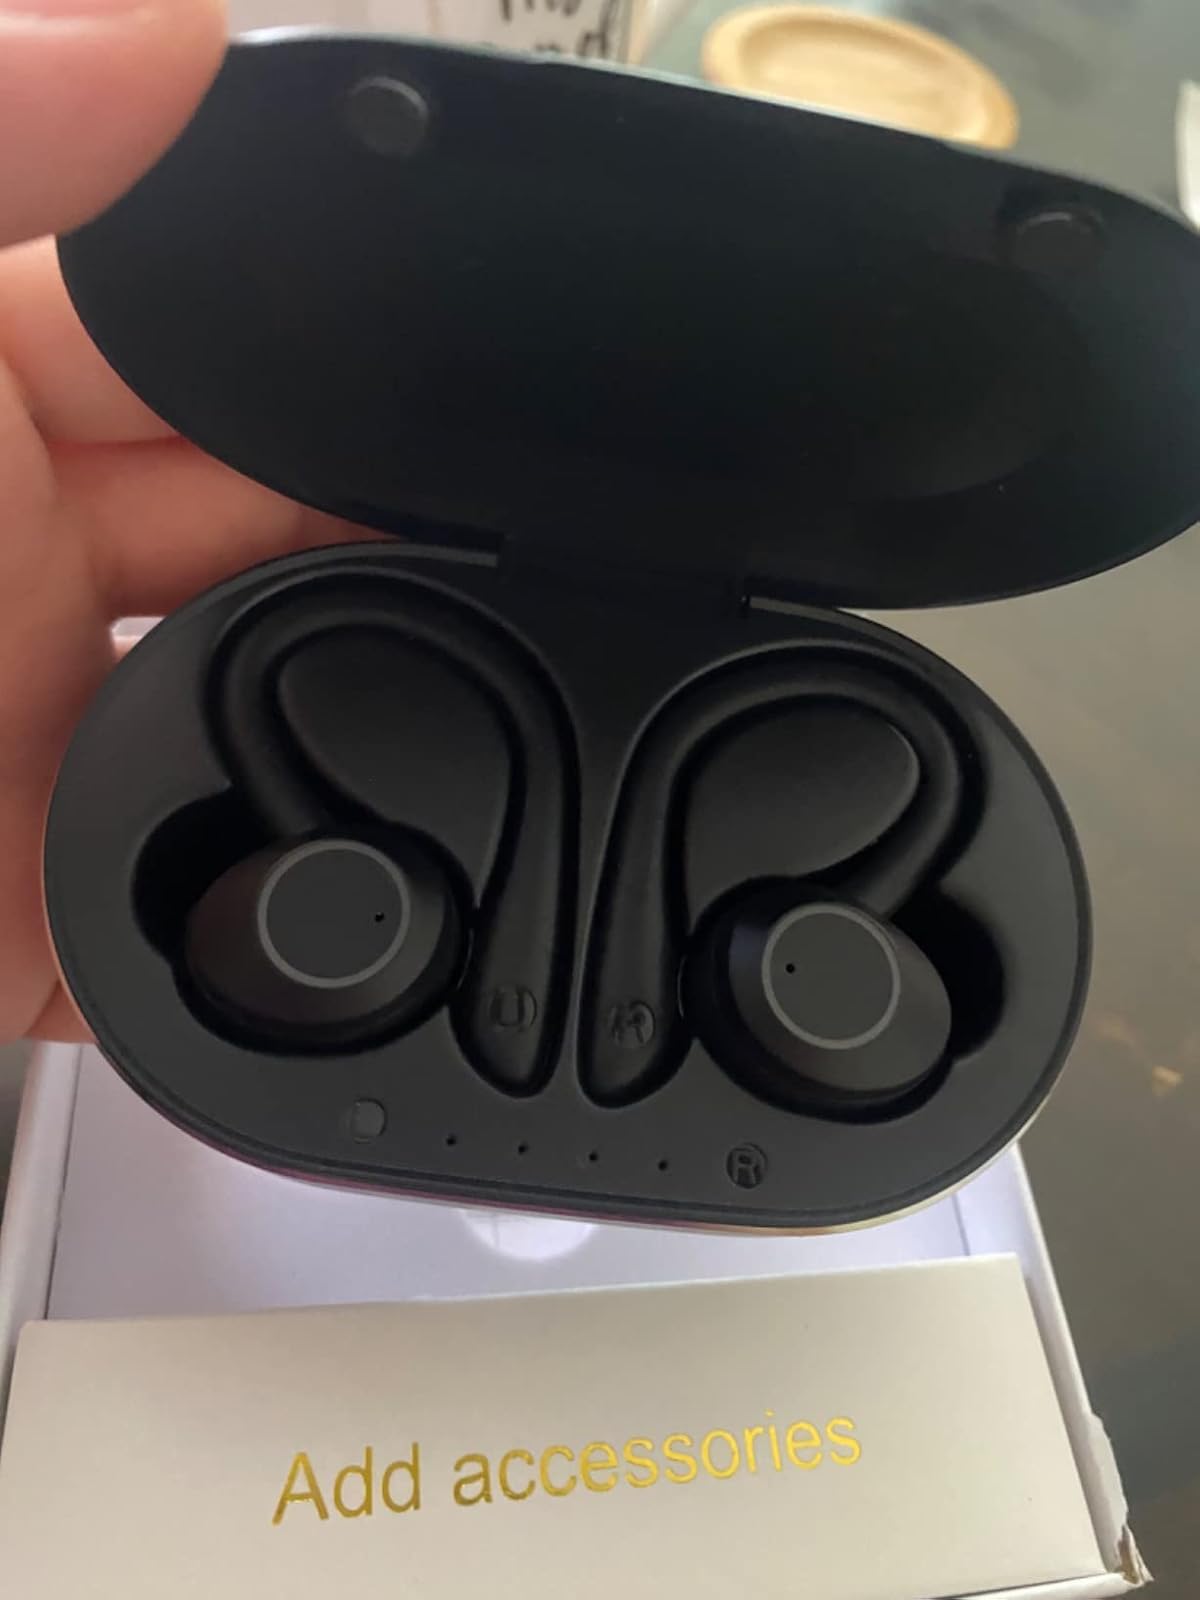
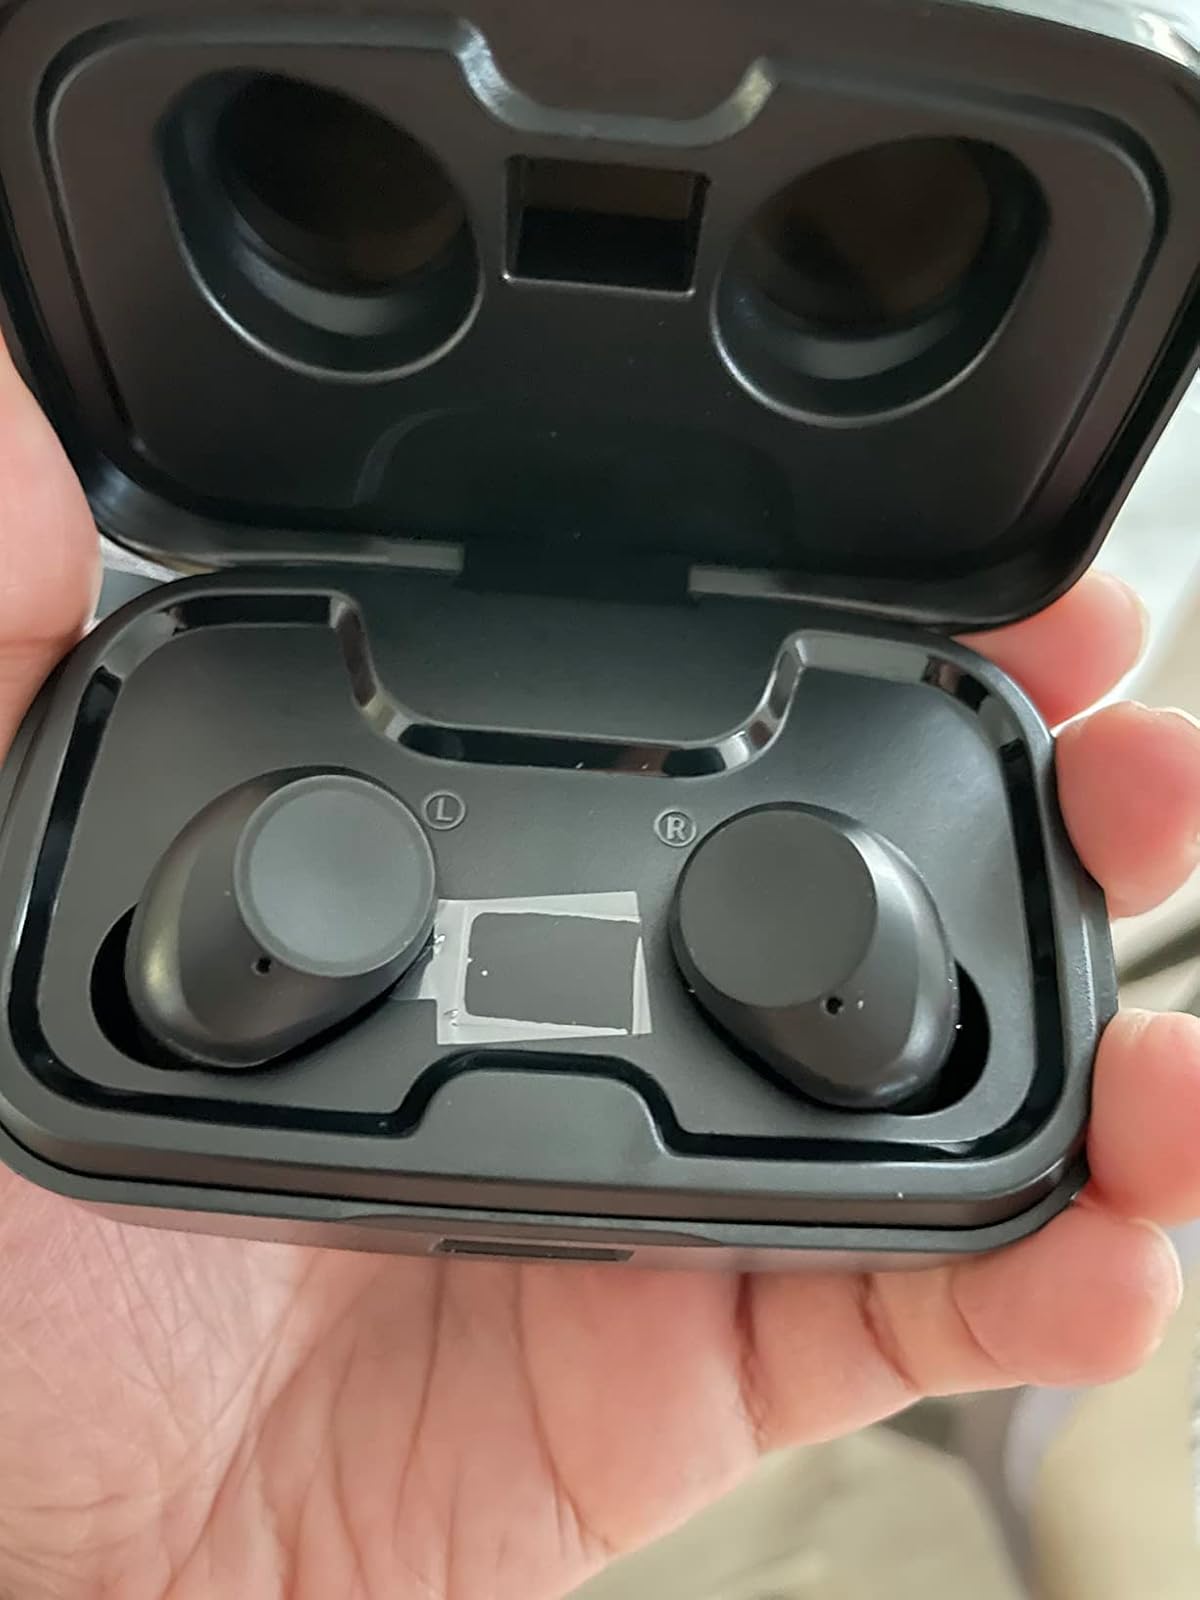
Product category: earbuds
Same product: no